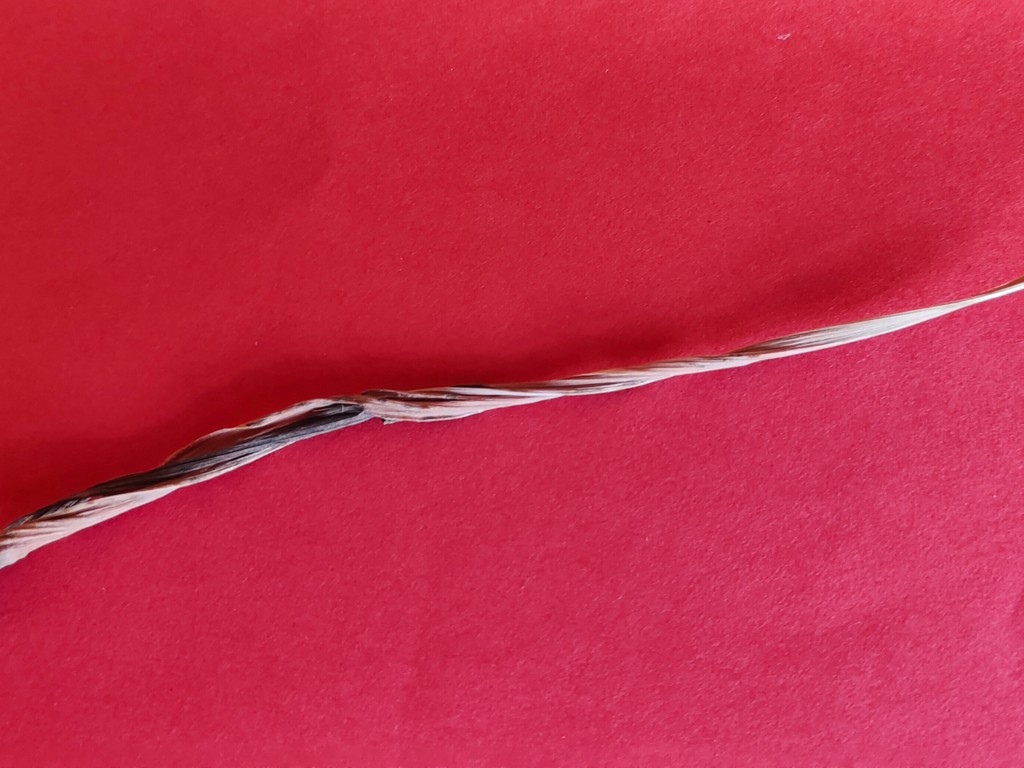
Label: Dried